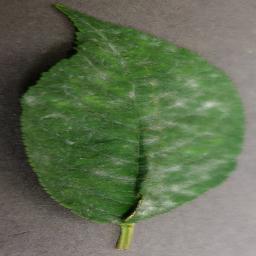
Label: Cherry___Powdery_mildew